Minari Engineering

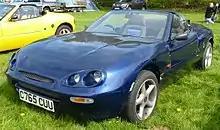
Minari RoadSport with Massey Ferguson/Ring Automotive headlights

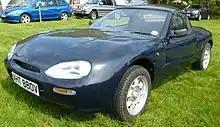
Minari RoadSport with Mazda Headlights

The Mk2 Road Sport was an evolution of the Mk1 design. The cars featured the same engine and suspension fitment (donated from an Alfasud or 33), with an improved monocoque structure and updated styling. Whereas the Mk1 Club Sport utilised the Alfasud rear lights, the Mk2 used Mazda 121 (1991-1998) rear lights, and Mazda MX-3 headlights. There was an option to utilise fibreglass shrouds and install main/dip beam headlights from a Massey Ferguson tractor (Massey part number 1672766M91) and Main-beam only lights by Ring Automotive (Ring part number BRL056), which some owners opted for.